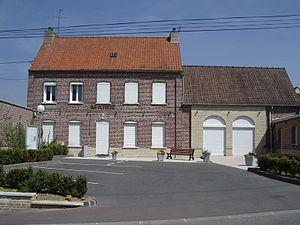
Mairie de Moulle (Pas-de-Calais, France)
Moulle est une commune française située dans le département du Pas-de-Calais en région Hauts-de-France.